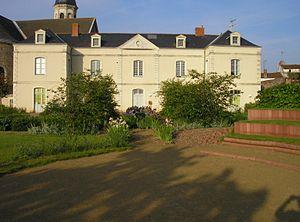
Bibliothèque du Mesnil-en-Vallée (Maine-et-Loire, France) vue du parc.
Le Mesnil-en-Vallée est une ancienne commune française située dans le département de Maine-et-Loire, en région Pays de la Loire, devenue le 15 décembre 2015 une commune déléguée de la commune nouvelle de Mauges-sur-Loire.